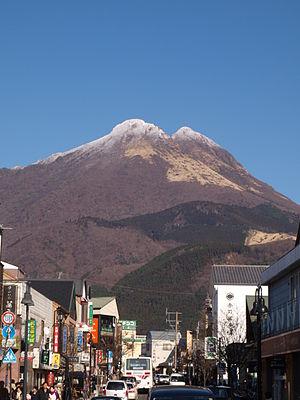
Le mont Yufu ou mont Yuhu est un volcan du Japon situé dans le nord-est de l'île de Kyūshū. Culminant à 1 584 mètres d'altitude, il domine la ville de Beppu située à l'est.